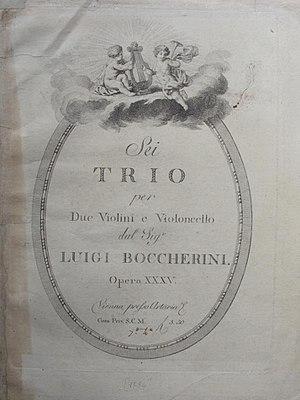
Boccherini, Artaria String trios opus 35 (1784).
Les six trios opus 34 de Luigi Boccherini, pour deux violons et violoncelle, datent de l'époque de l'exil à Arenas de San Pedro. Composés en 1781, ils font suite aux quatuors opus 33 dans le catalogue autographe du compositeur, tenu rétrospectivement en 1797. Seules deux œuvres couvrent cette année, contre les trois habituellement livrées par Boccherini à son protecteur don Luis de Bourbon. Pour l'expliquer, R. Rasch propose l'hypothèse selon laquelle le Stabat Mater pourrait être l'opera seconda de l'année 1781, et l'intercale entre les deux séries de quatuors et trios. Les musicologues s'accordent à reconnaître une parfaite maîtrise dans ces six pièces, dont l'écriture surpasse amplement les moyens utilisés — trois instruments seulement — et suggère des projets plus ambitieux de la part du compositeur.
Luigi Boccherini, né le 19 février 1743 à Lucques et mort le 28 mai 1805 à Madrid, est un compositeur et violoncelliste italien de la période classique. Avec Joseph Haydn et Wolfgang Amadeus Mozart, il est considéré comme l'un des plus importants compositeurs de musique de chambre pour cordes de la seconde moitié du XVIIIᵉ siècle.